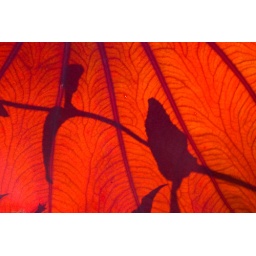
Sunshine on the backside of an elephant ear plant at the Wergezyn Garden in Dayton.